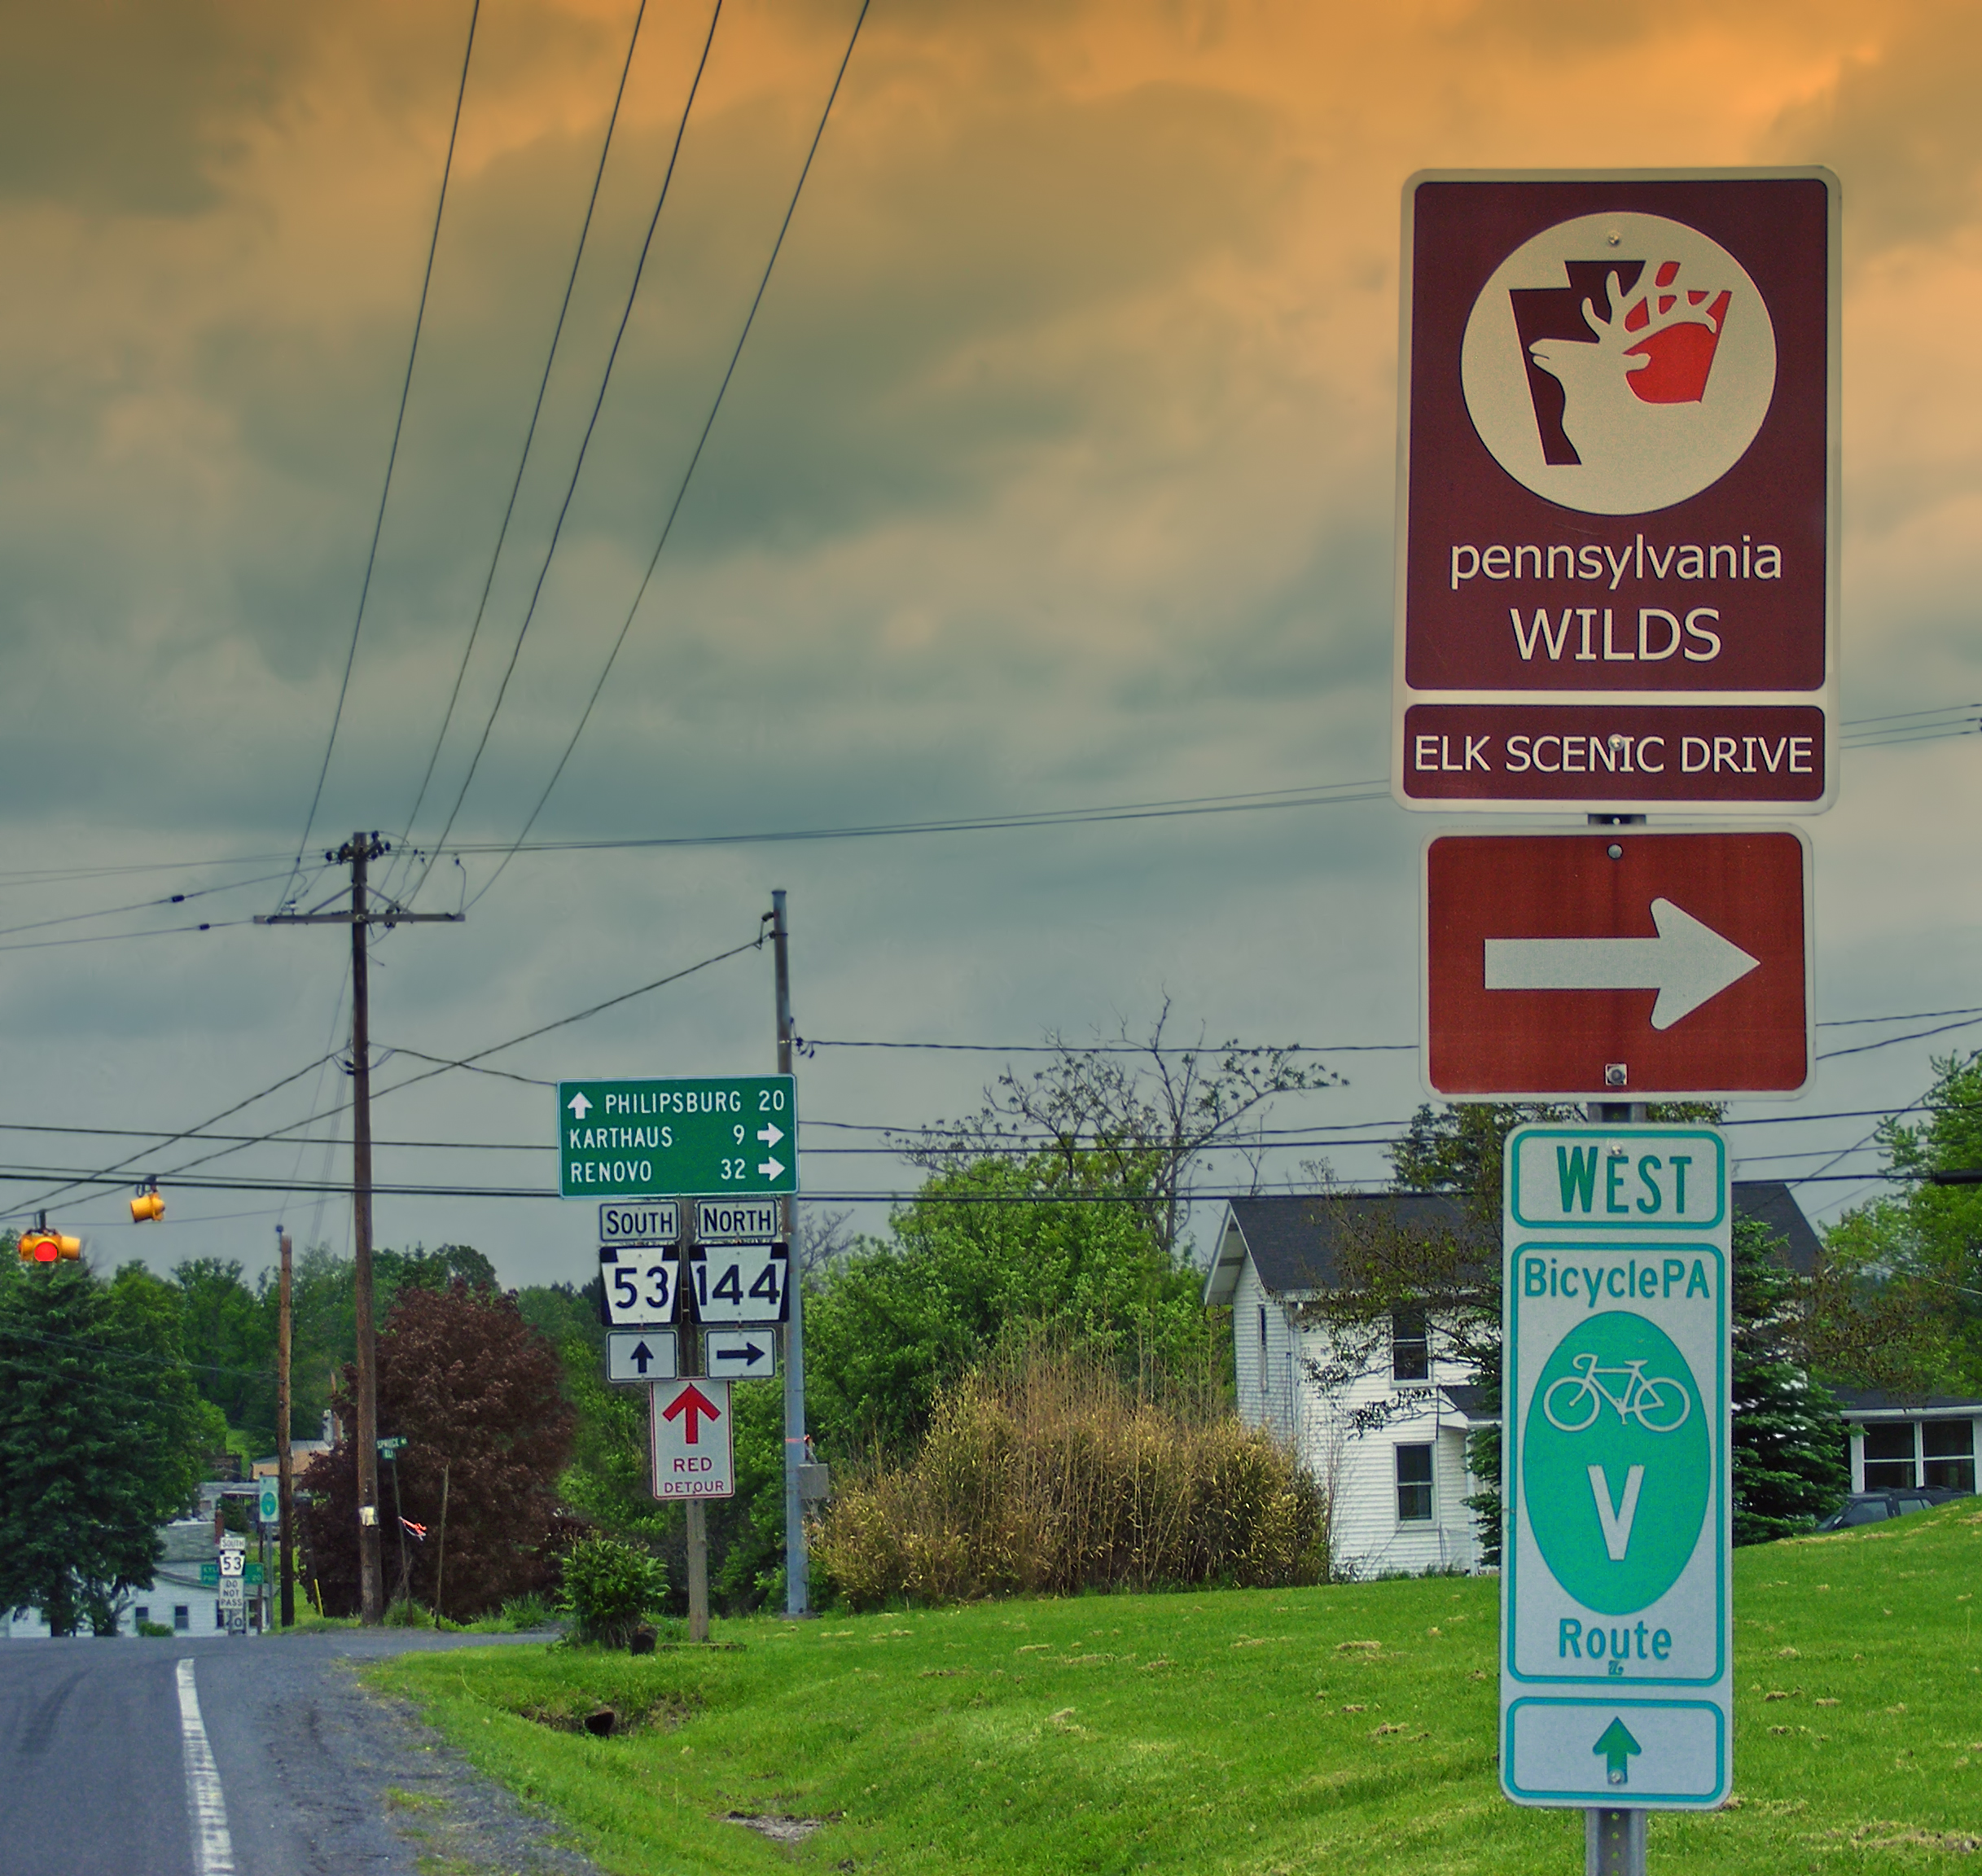
sky, road, highway, driving, advertising, dusk, sign, spring, street sign, signage, lane, creativecommons, clouds, powerlines, alleghenyplateau, pennsylvaniawilds, lowlight, pennsylvania, centrecounty, paroute144, pa144, signs, roadsigns, moshannon, snowshoetownship, traffic sign, urban area